Chalfont Viaduct

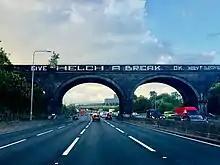
The new "" graffiti slogan added in 2018

The Chalfont Viaduct is built of blue and black engineering brick with additional decorative brickwork. The bridge is approximately high, although it varies in height due to changing ground level, and it has five semi-elliptical arches, each wide. It was constructed between 1902 and 1906 by the Great Western Railway (GWR) to carry trains on the Great Western and Great Central Joint Railway between London and across the River Misbourne. It was designed by James Charles Inglis, chief civil engineer of the GWR, and assistant engineer Robert Cherry Sikes.